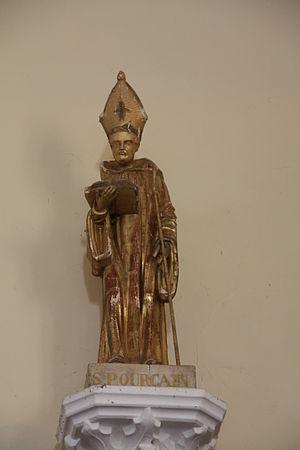
Église de Monestier, Allier, France This file was uploaded with Commonist.
Pourçain, aussi appelé Portien ou Porcianus, est un ermite du VIᵉ siècle. Ancien esclave affranchi d'un maître brutal, il fonde un monastère sur les bords de la Sioule dont il devient ensuite l'abbé et où il se retire, dans l'actuel bourg de Saint-Pourçain-sur-Sioule. Il s'oppose alors au roi mérovingien pour demander la liberté des esclaves d'Auvergne.